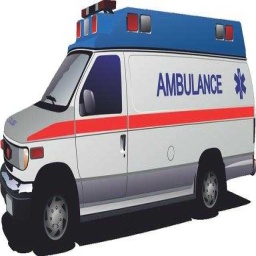
Label: ambulance